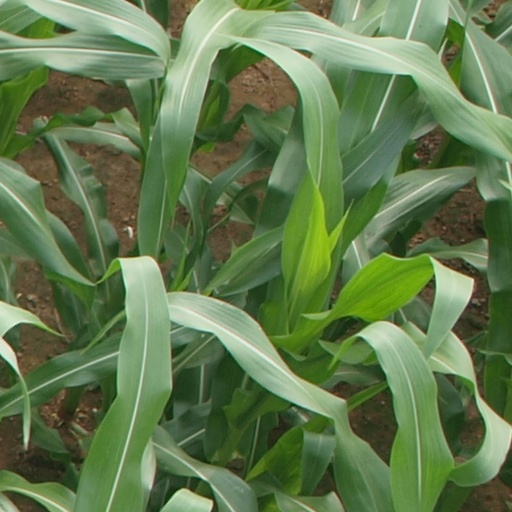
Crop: maize; corn